Church of Saint Stephen the King

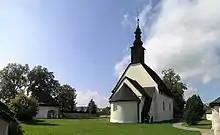
Church of Saint Stefan

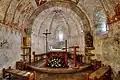
Interior (2012)

The Church of Saint Stephen the King is the oldest extant historical building located in Žilina, Slovakia.